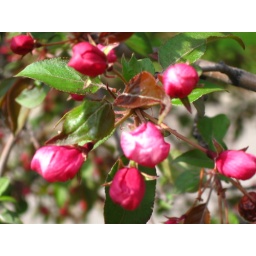
buds of a flowering crab apple tree in the front of our MN apartment building. buds of a flowering crab apple tree in the front of our MN apartment building